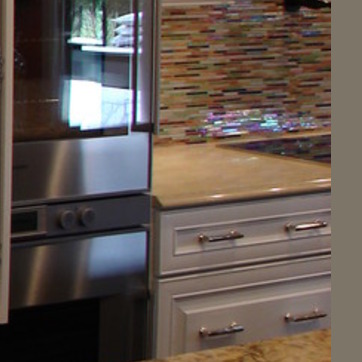
Material: polishedstone